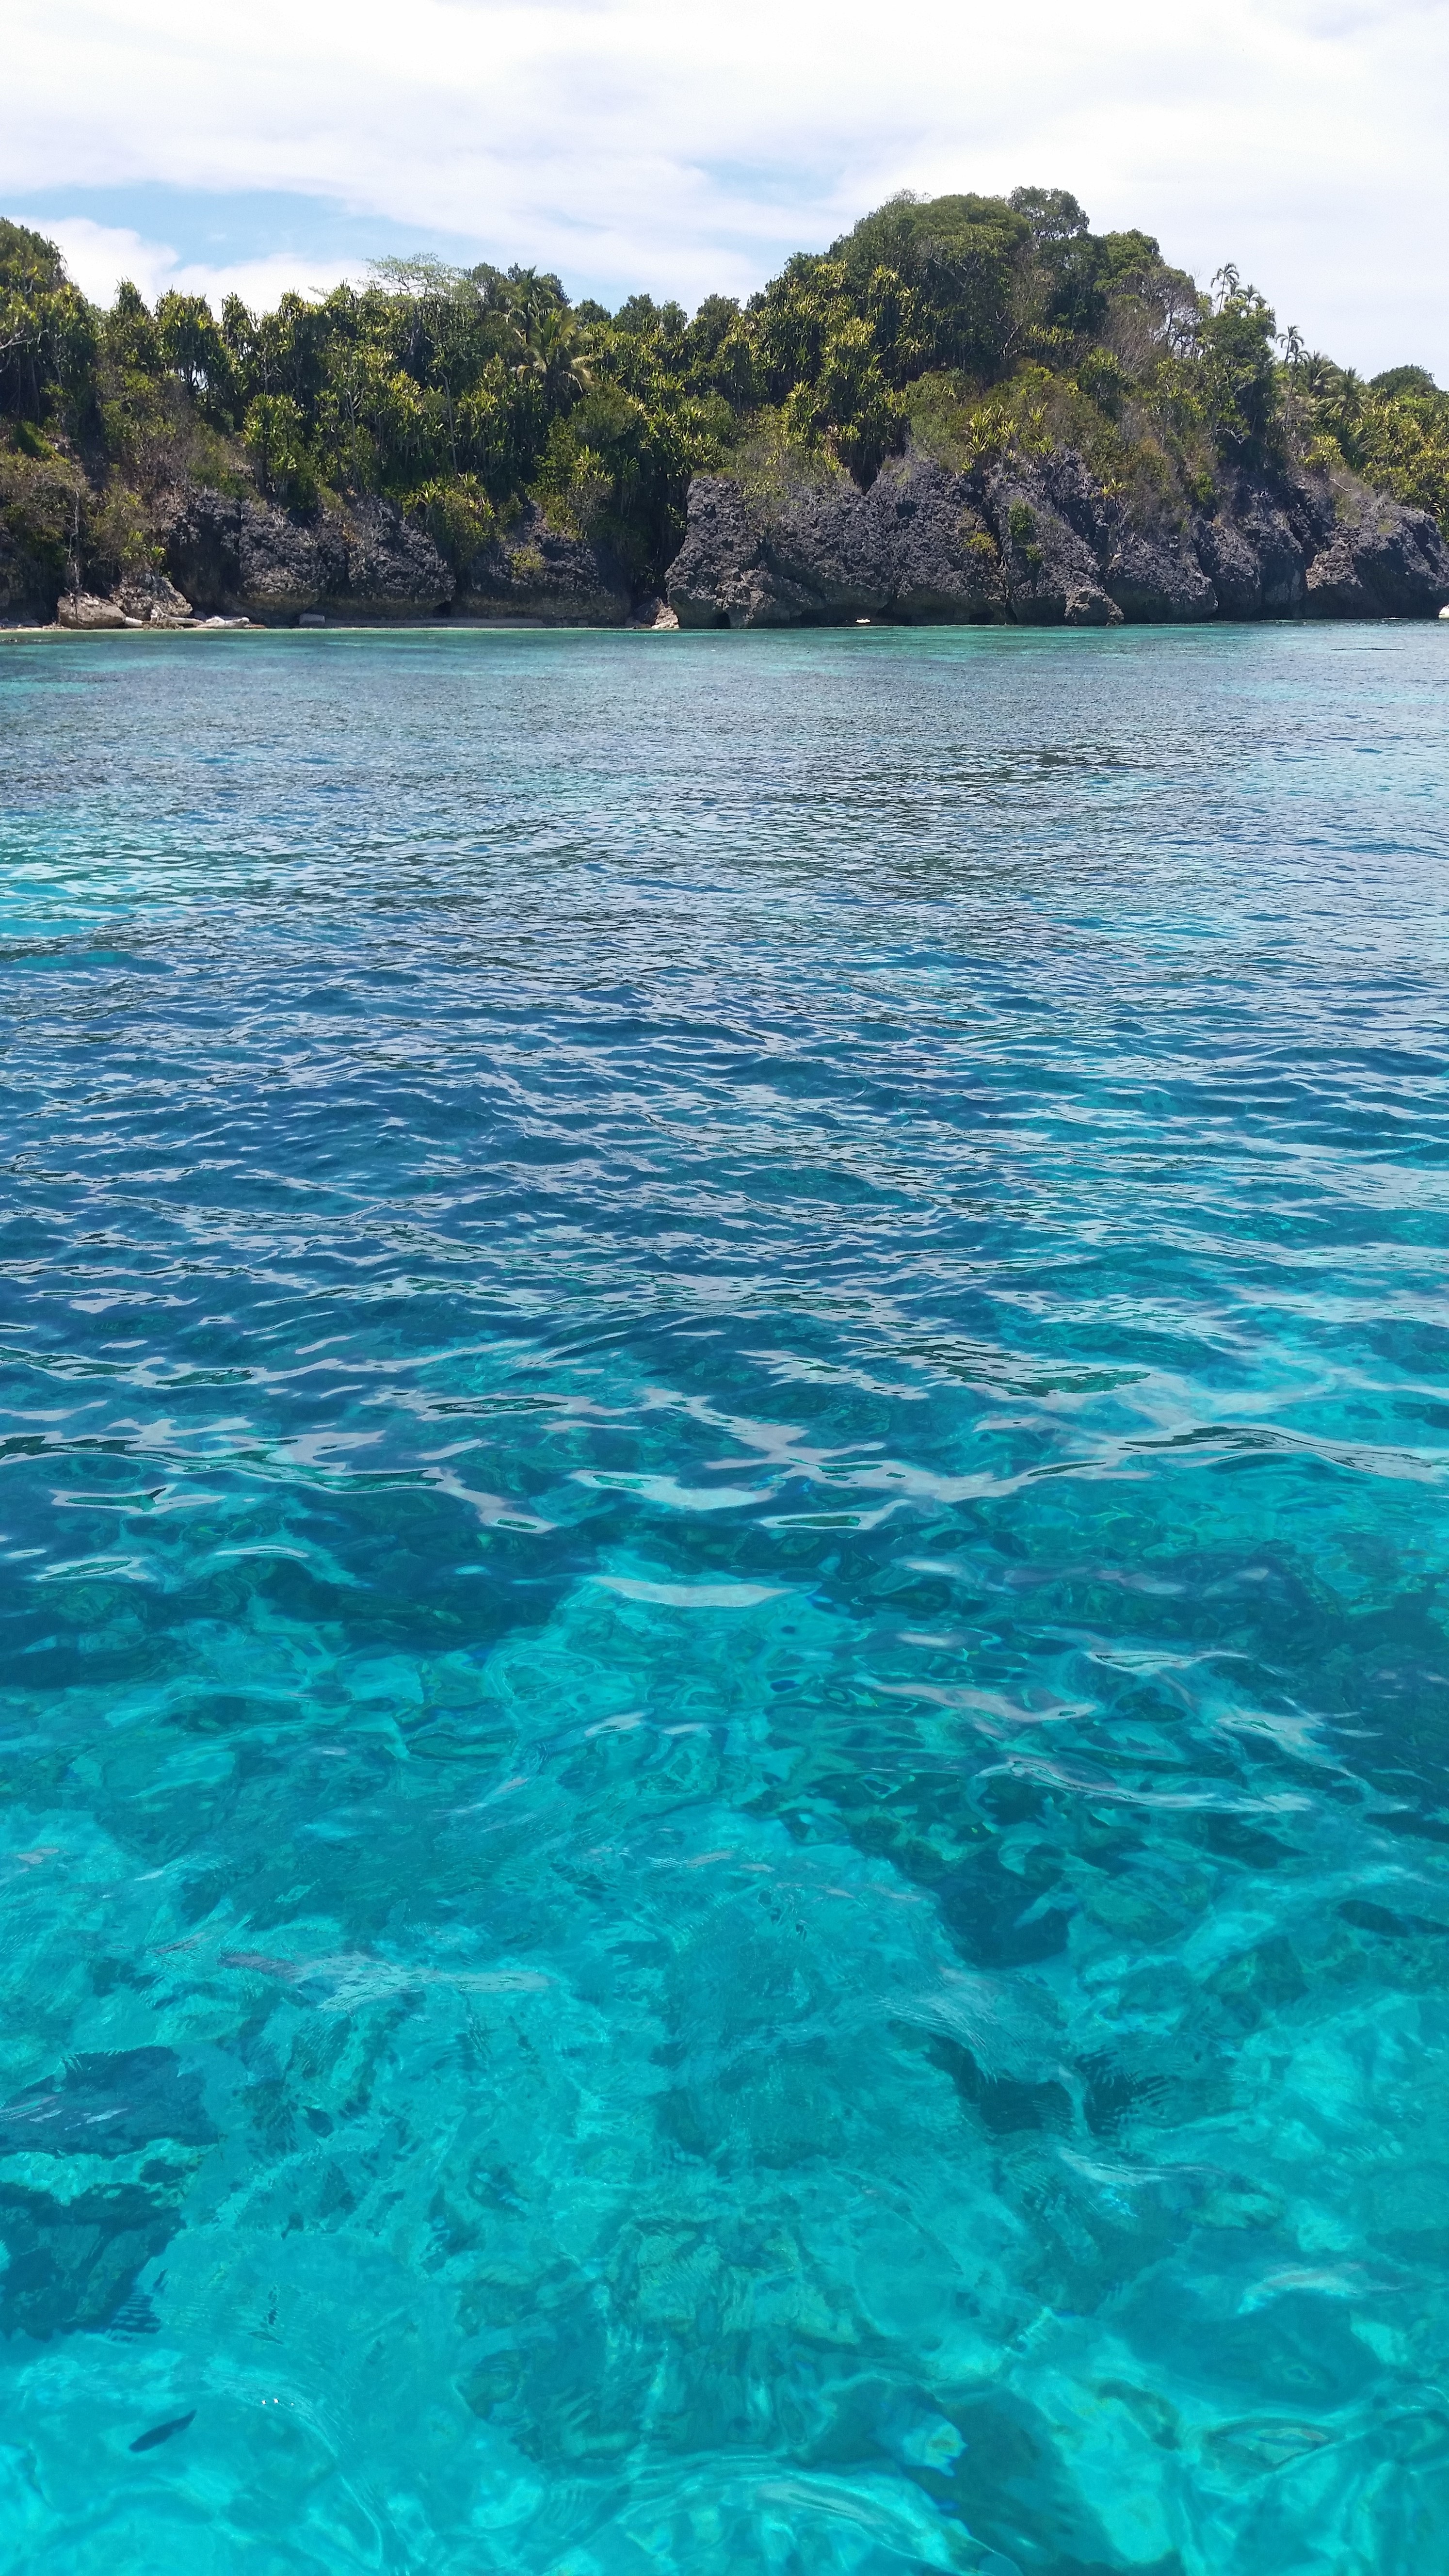
sea, coast, ocean, swimming pool, lagoon, bay, island, archipelago, islet, landform